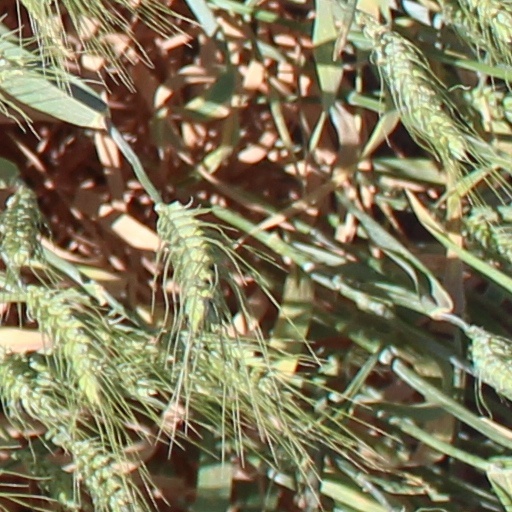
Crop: wheat